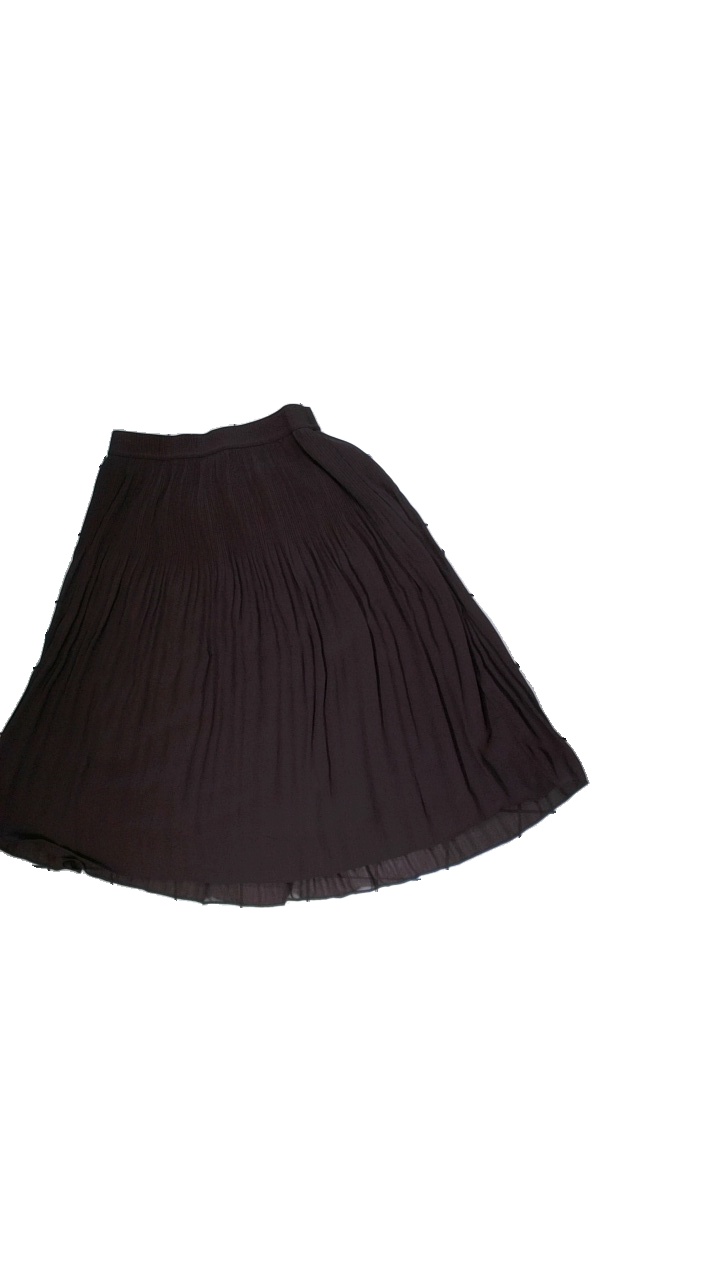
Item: Skirt (Ladies)
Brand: H&m
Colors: Purple
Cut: Loose
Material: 100% Polyester
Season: All
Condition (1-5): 5
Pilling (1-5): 5
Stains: Major
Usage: Reuse
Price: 50-100